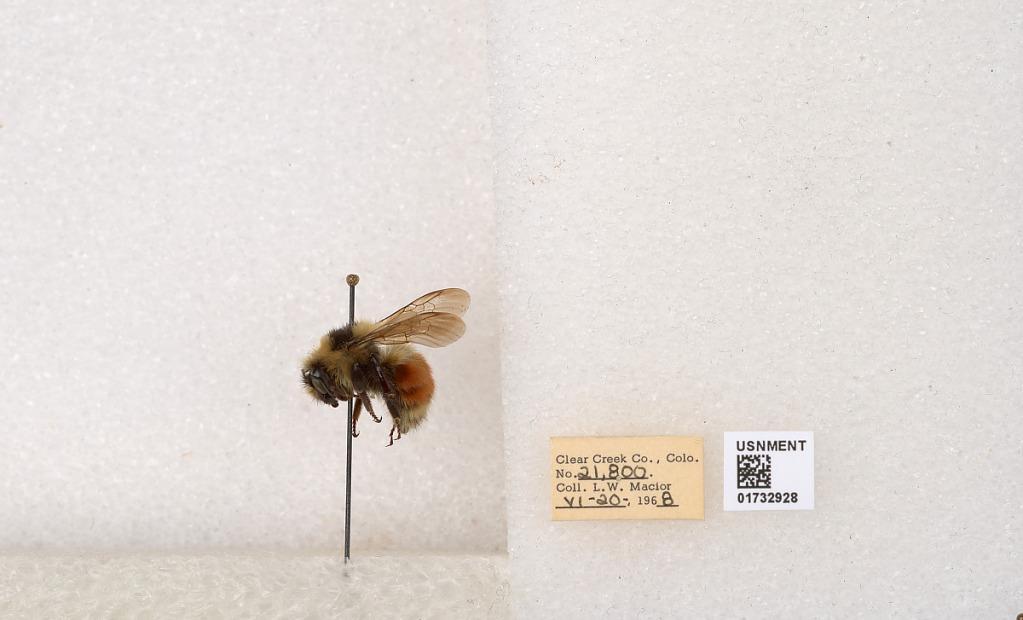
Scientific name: Bombus (Pyrobombus) sylvicola Kirby
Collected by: L. Macior
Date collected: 1968-6-20
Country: United States
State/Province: Colorado
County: Clear Creek
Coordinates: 39.6856, -105.645